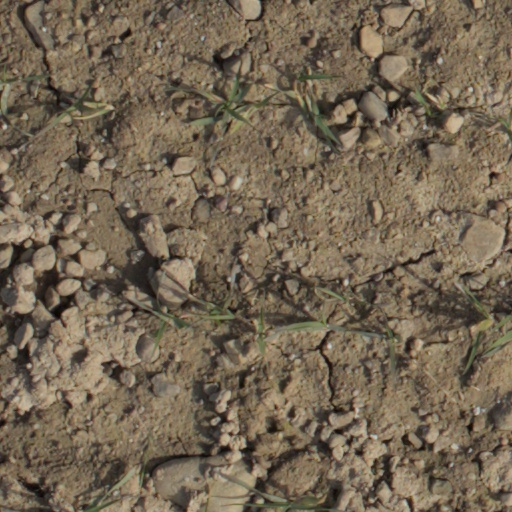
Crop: wheat